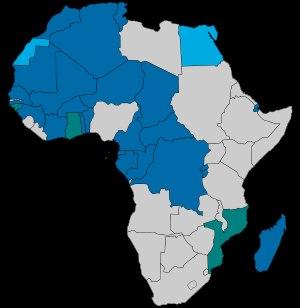
L’Afrique est un continent qui couvre 6 % de la surface de la Terre et 20 % de la surface des terres émergées. Sa superficie est de 30 415 873 km² avec les îles, ce qui en fait la troisième mondiale si l'on compte l'Amérique comme un seul continent. Avec plus de 1,2 milliard d'habitants, l'Afrique est le deuxième continent le plus peuplé après l'Asie et représente 16,4 % de la population de la planète en 2016. Le continent est bordé par la mer Méditerranée au nord, le canal de Suez et la mer Rouge au nord-est, l’océan Indien au sud-est et l’océan Atlantique à l’ouest.
L’impérialisme linguistique est un concept politique qui renvoie à une forme de domination culturelle au moyen de la langue. Il est le fait historiquement, principalement d'empires qui ont imposé leurs langues, au moins administrativement, aux régions conquises. Le terme d'impérialisme peut désigner plus largement une domination culturelle, économique, politique et militaire par exemple sans forcément qu'il y ait conquête territoriale. L'impérialisme linguistique est une partie du phénomène plus général d’impérialisme culturel qui englobe l’imposition des modes de vie, de l’éducation, de la musique, etc. d’une nation à une autre. Il doit être distingué de la domination linguistique, la différence étant d’ordre idéologique : l’impérialisme linguistique est une volonté, la domination d’une langue est un état de fait qui peut être ou non la conséquence du précédent. La domination linguistique concerne généralement les domaines clés de la vie internationale : politique, diplomatique, militaire, commercial, financier, médiatique, scientifique, culturel etc.
La francisation désigne l'extension de la langue française par son adoption en tant que langue maternelle ou non, adoption pouvant être subie ou voulue par les populations concernées. Le mot peut aussi désigner la modification d'un nom propre, par exemple Schlettstàdt en Sélestat, Van de Walle en De Gaulle ou Winchester en Bicêtre.
L’expression « Françafrique » est utilisée, en général de façon péjorative, pour désigner la relation spéciale, qualifiée de néo-coloniale par ses détracteurs, établie entre la France et ses anciennes colonies en Afrique subsaharienne. Les fondements de cette relation sont mis en place à la demande du général De Gaulle par Jacques Foccart, nommé secrétaire général de l'Élysée aux affaires africaines et malgaches de 1960 à 1974, et se caractérise par le rôle des réseaux extra-diplomatiques et l'ingérence directe des autorités françaises dans les affaires intérieures des anciennes colonies.